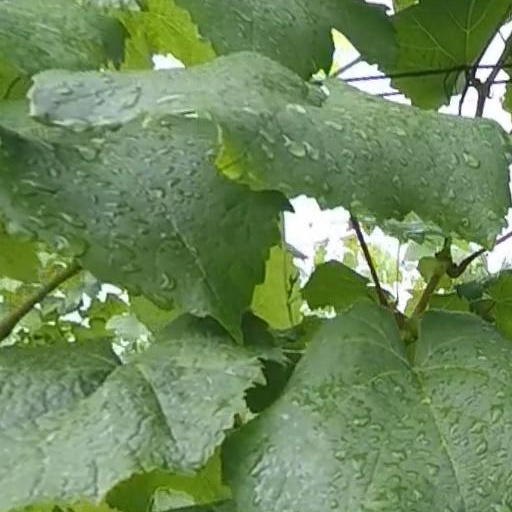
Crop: grape